Lacroix (crater)

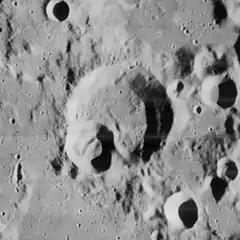
Lunar Orbiter 4 image

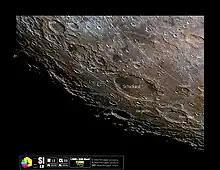
Selenochromatic Image(Si) of the crater area

Lacroix is a crater that is located in the southwest part of the Moon, to the northwest of the large walled plain Schickard. The most notable feature of this crater is the smaller crater Lacroix J that overlies the southern rim. The surviving rim of Lacroix is nearly circular, with a slightly worn inner wall. The interior floor is relatively featureless.